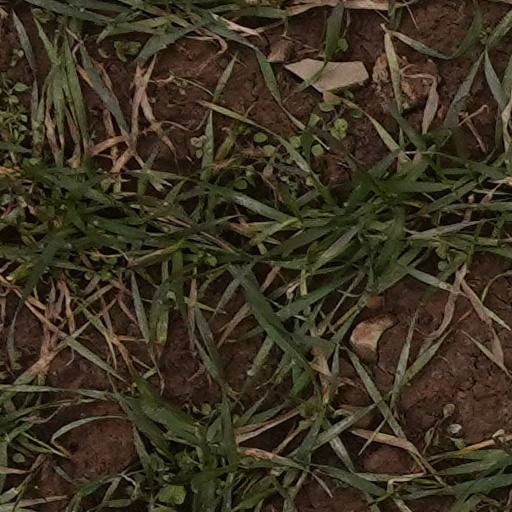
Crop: wheat